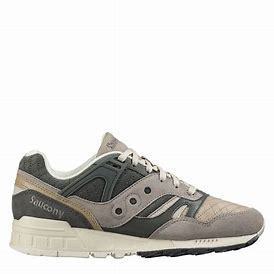
Brand: Saucony
Model: Grid SD